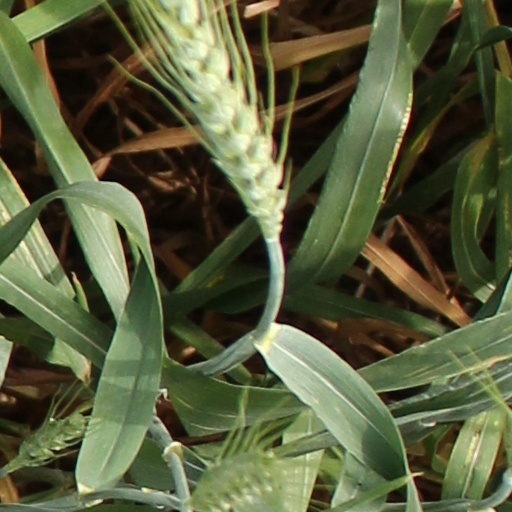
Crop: wheat